Ganamukti Parishad

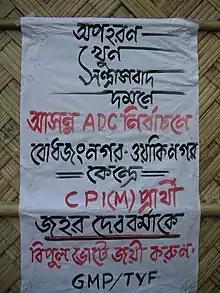
GMP-TYF election poster in favour of Communist Party of India (Marxist)

It should be mentioned that although the bulk of the leadership as well as the common members of the GMP were tribals, the GMP was not an exclusively Tiprasa organization at this time (Biren Dutta, for example was a Bengali). After the end of the armed struggle, an intense debate surged within the CPI concerning the future role of the GMP. Some considered that the GMP, whose membership was overwhelmingly agrarian, should be integrated into the peasant mass organization of the party, AIKS, and that Tiprasas and Bengali peasants should fight together since their class interests were the same. Other, such as Deb, considered that the tribals were not merely peasants but also constituted a separate sub-national entity and that the GMP should be a Tiprasa organization articulating the sub-nationalist consciousness of the tribal community.